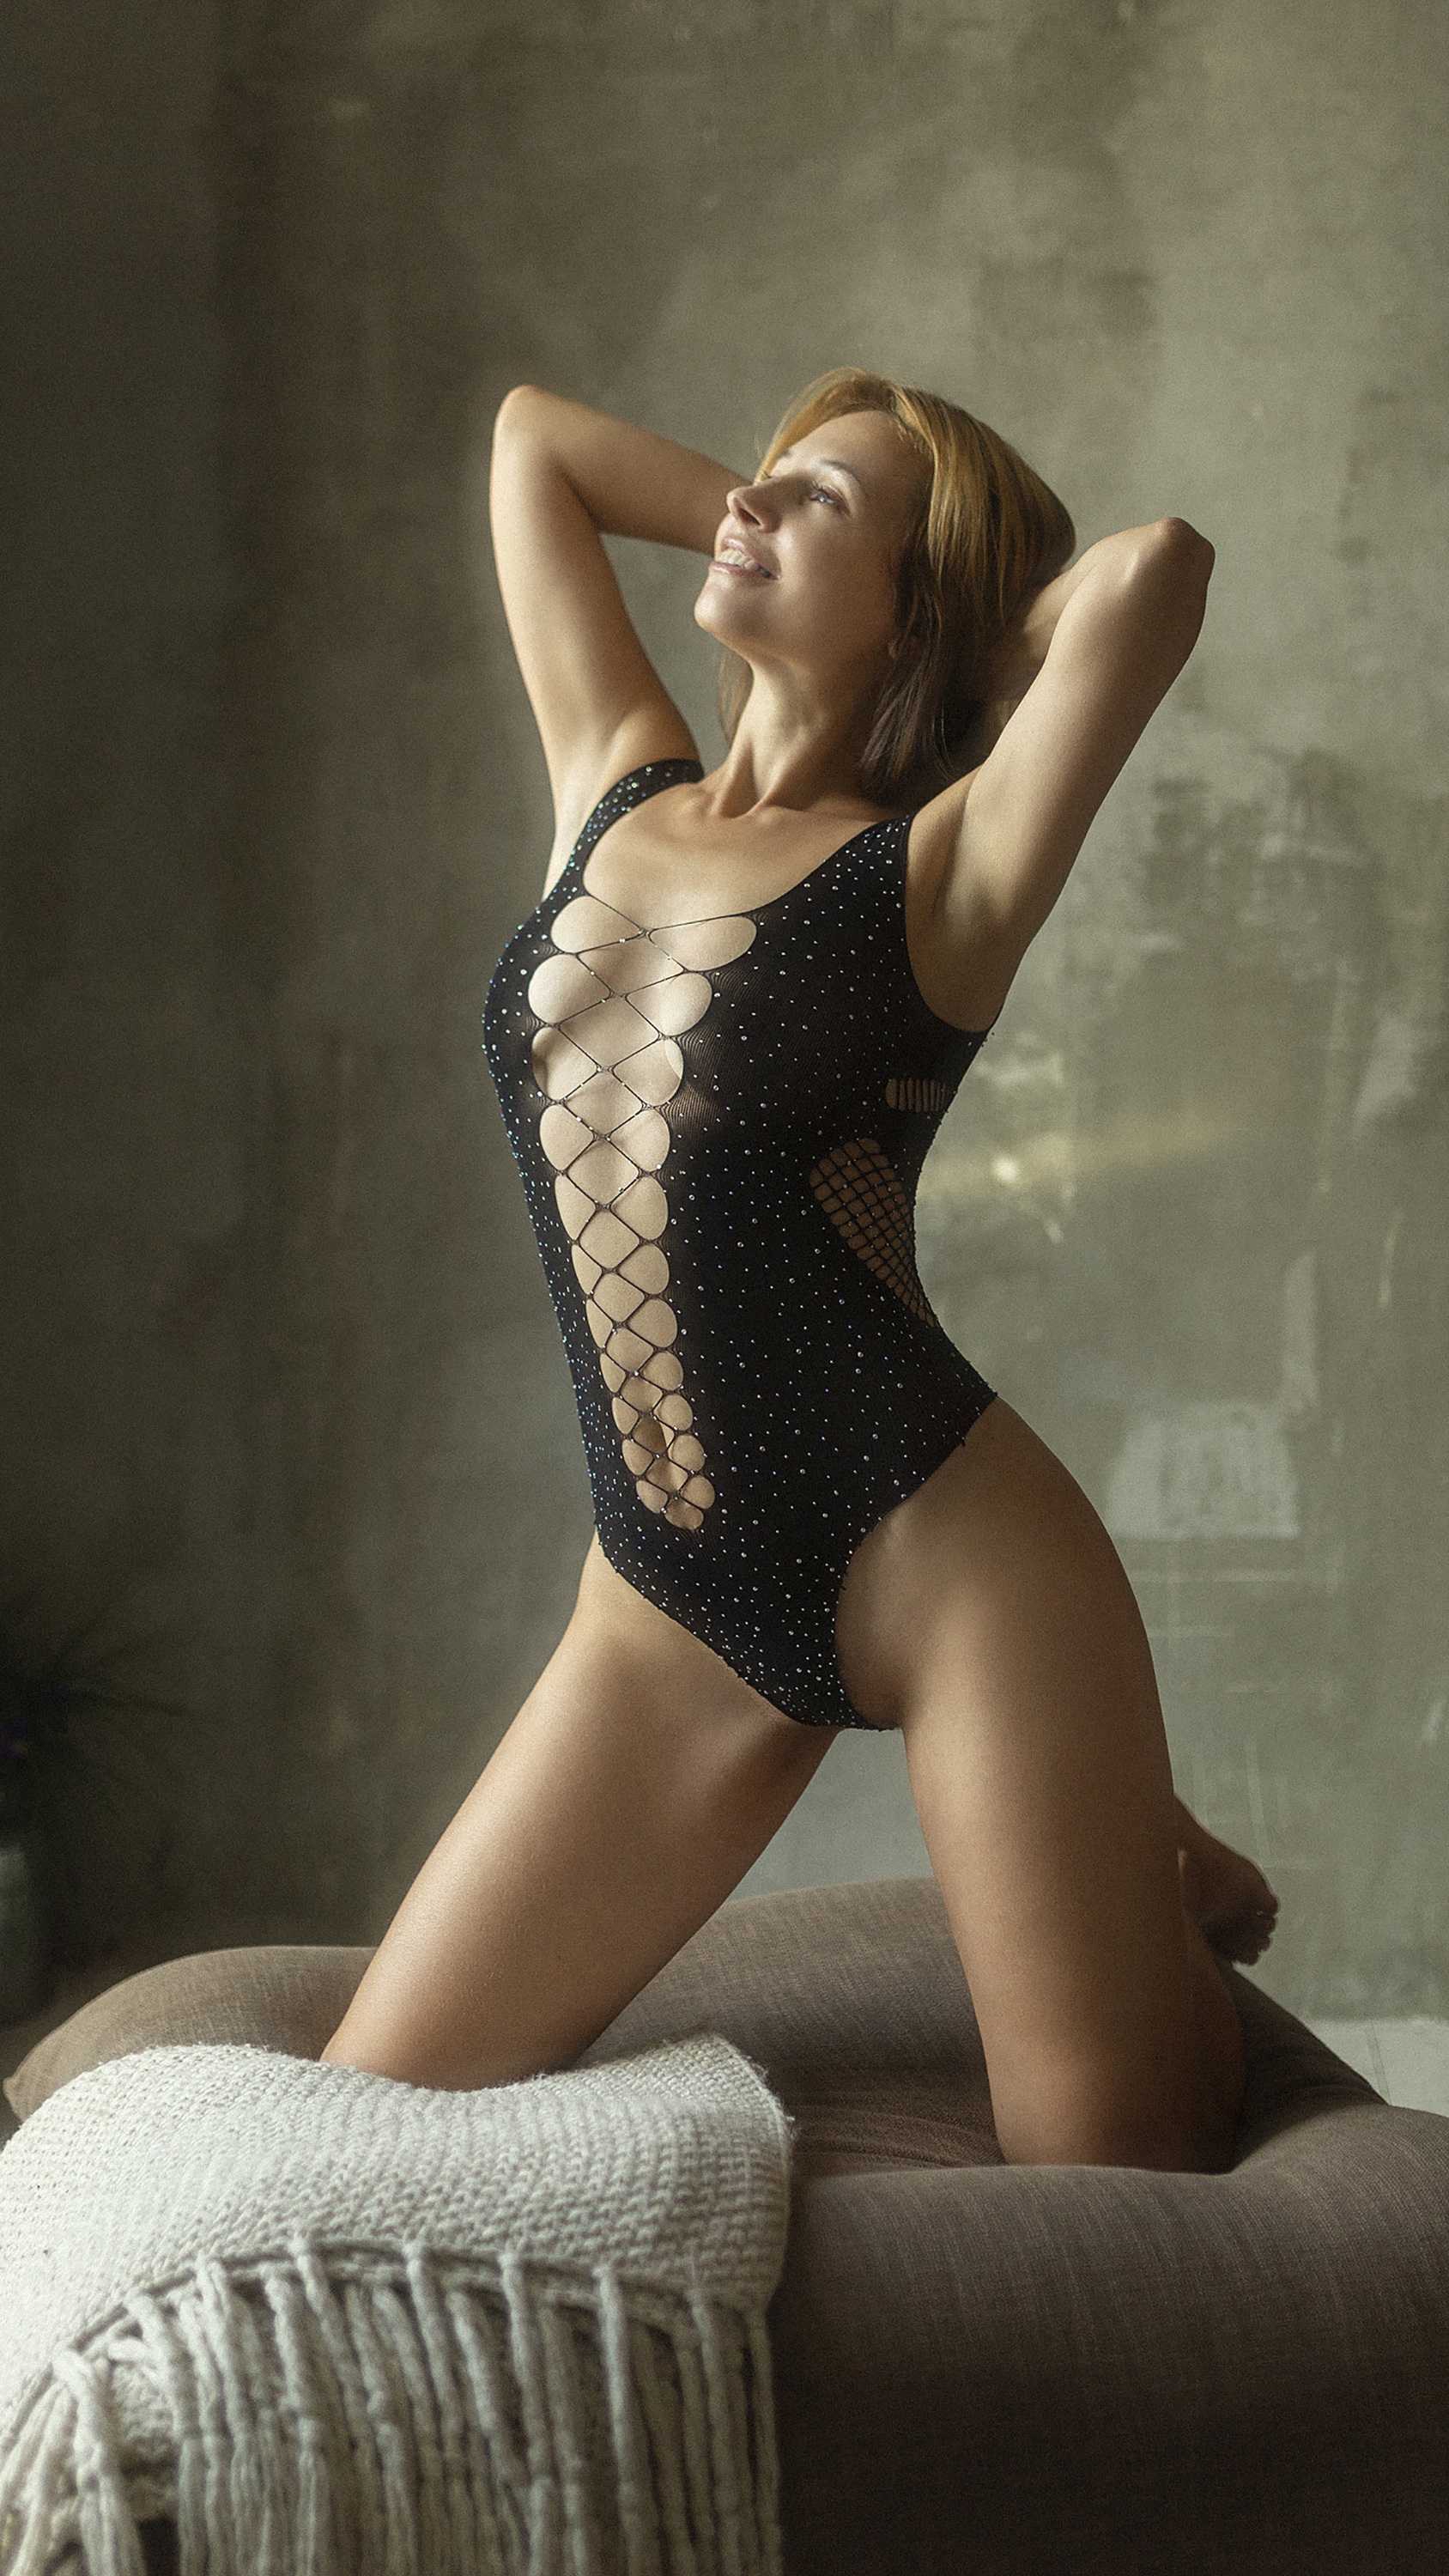
woman, joint, hand, shoulder, leg, muscle, flash photography, human body, neck, knee, waist, thigh, comfort, finger, elbow, art model, trunk, chest, fetish model, sportswear, fashion model, long hair, fashion design, human leg, abdomen, foot, barefoot, blond, calf, brown hair, undergarment, stocking, lingerie, sitting, flesh, pattern, physical fitness, room, darkness, photo shoot, portrait photography, leotard, pantyhose, little black dress, tights, model, agent provocateur, retro style